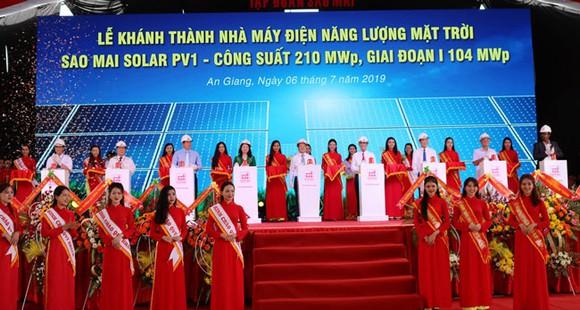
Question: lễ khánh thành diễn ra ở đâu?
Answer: ở an giang